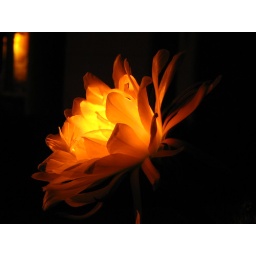
Candle in an orange cactus flower